The Lone Wolf Returns (1926 film)

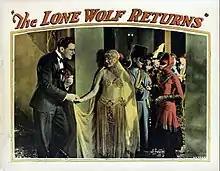
Lobby card

The Lone Wolf Returns is a 1926 American silent mystery film directed by Ralph Ince and starring Bert Lytell, Billie Dove, and Freeman Wood. It is the first of Columbia Pictures' long-running series of "Lone Wolf" films.